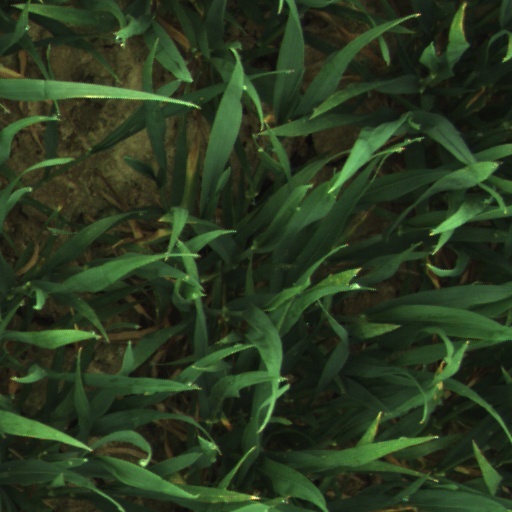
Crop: wheat